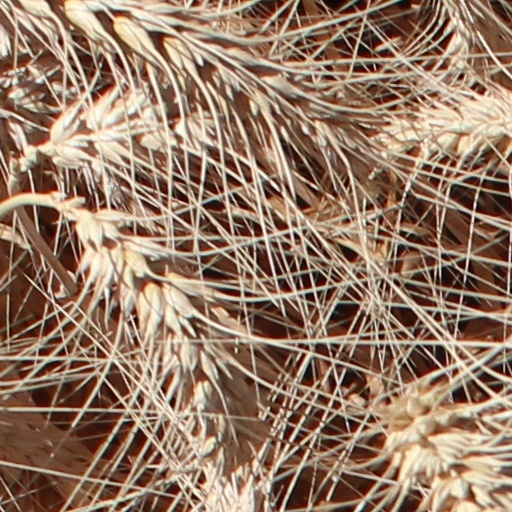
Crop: wheat